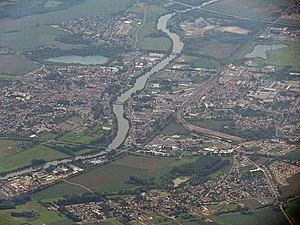
Vue aérienne de Persan, Beaumont-sur-Oise et Bernes-sur-Oise (Val-d'Oise), France. Vue en direction de l'ouest.
Bernes-sur-Oise est une commune française située dans le département du Val-d'Oise, en région Île-de-France.